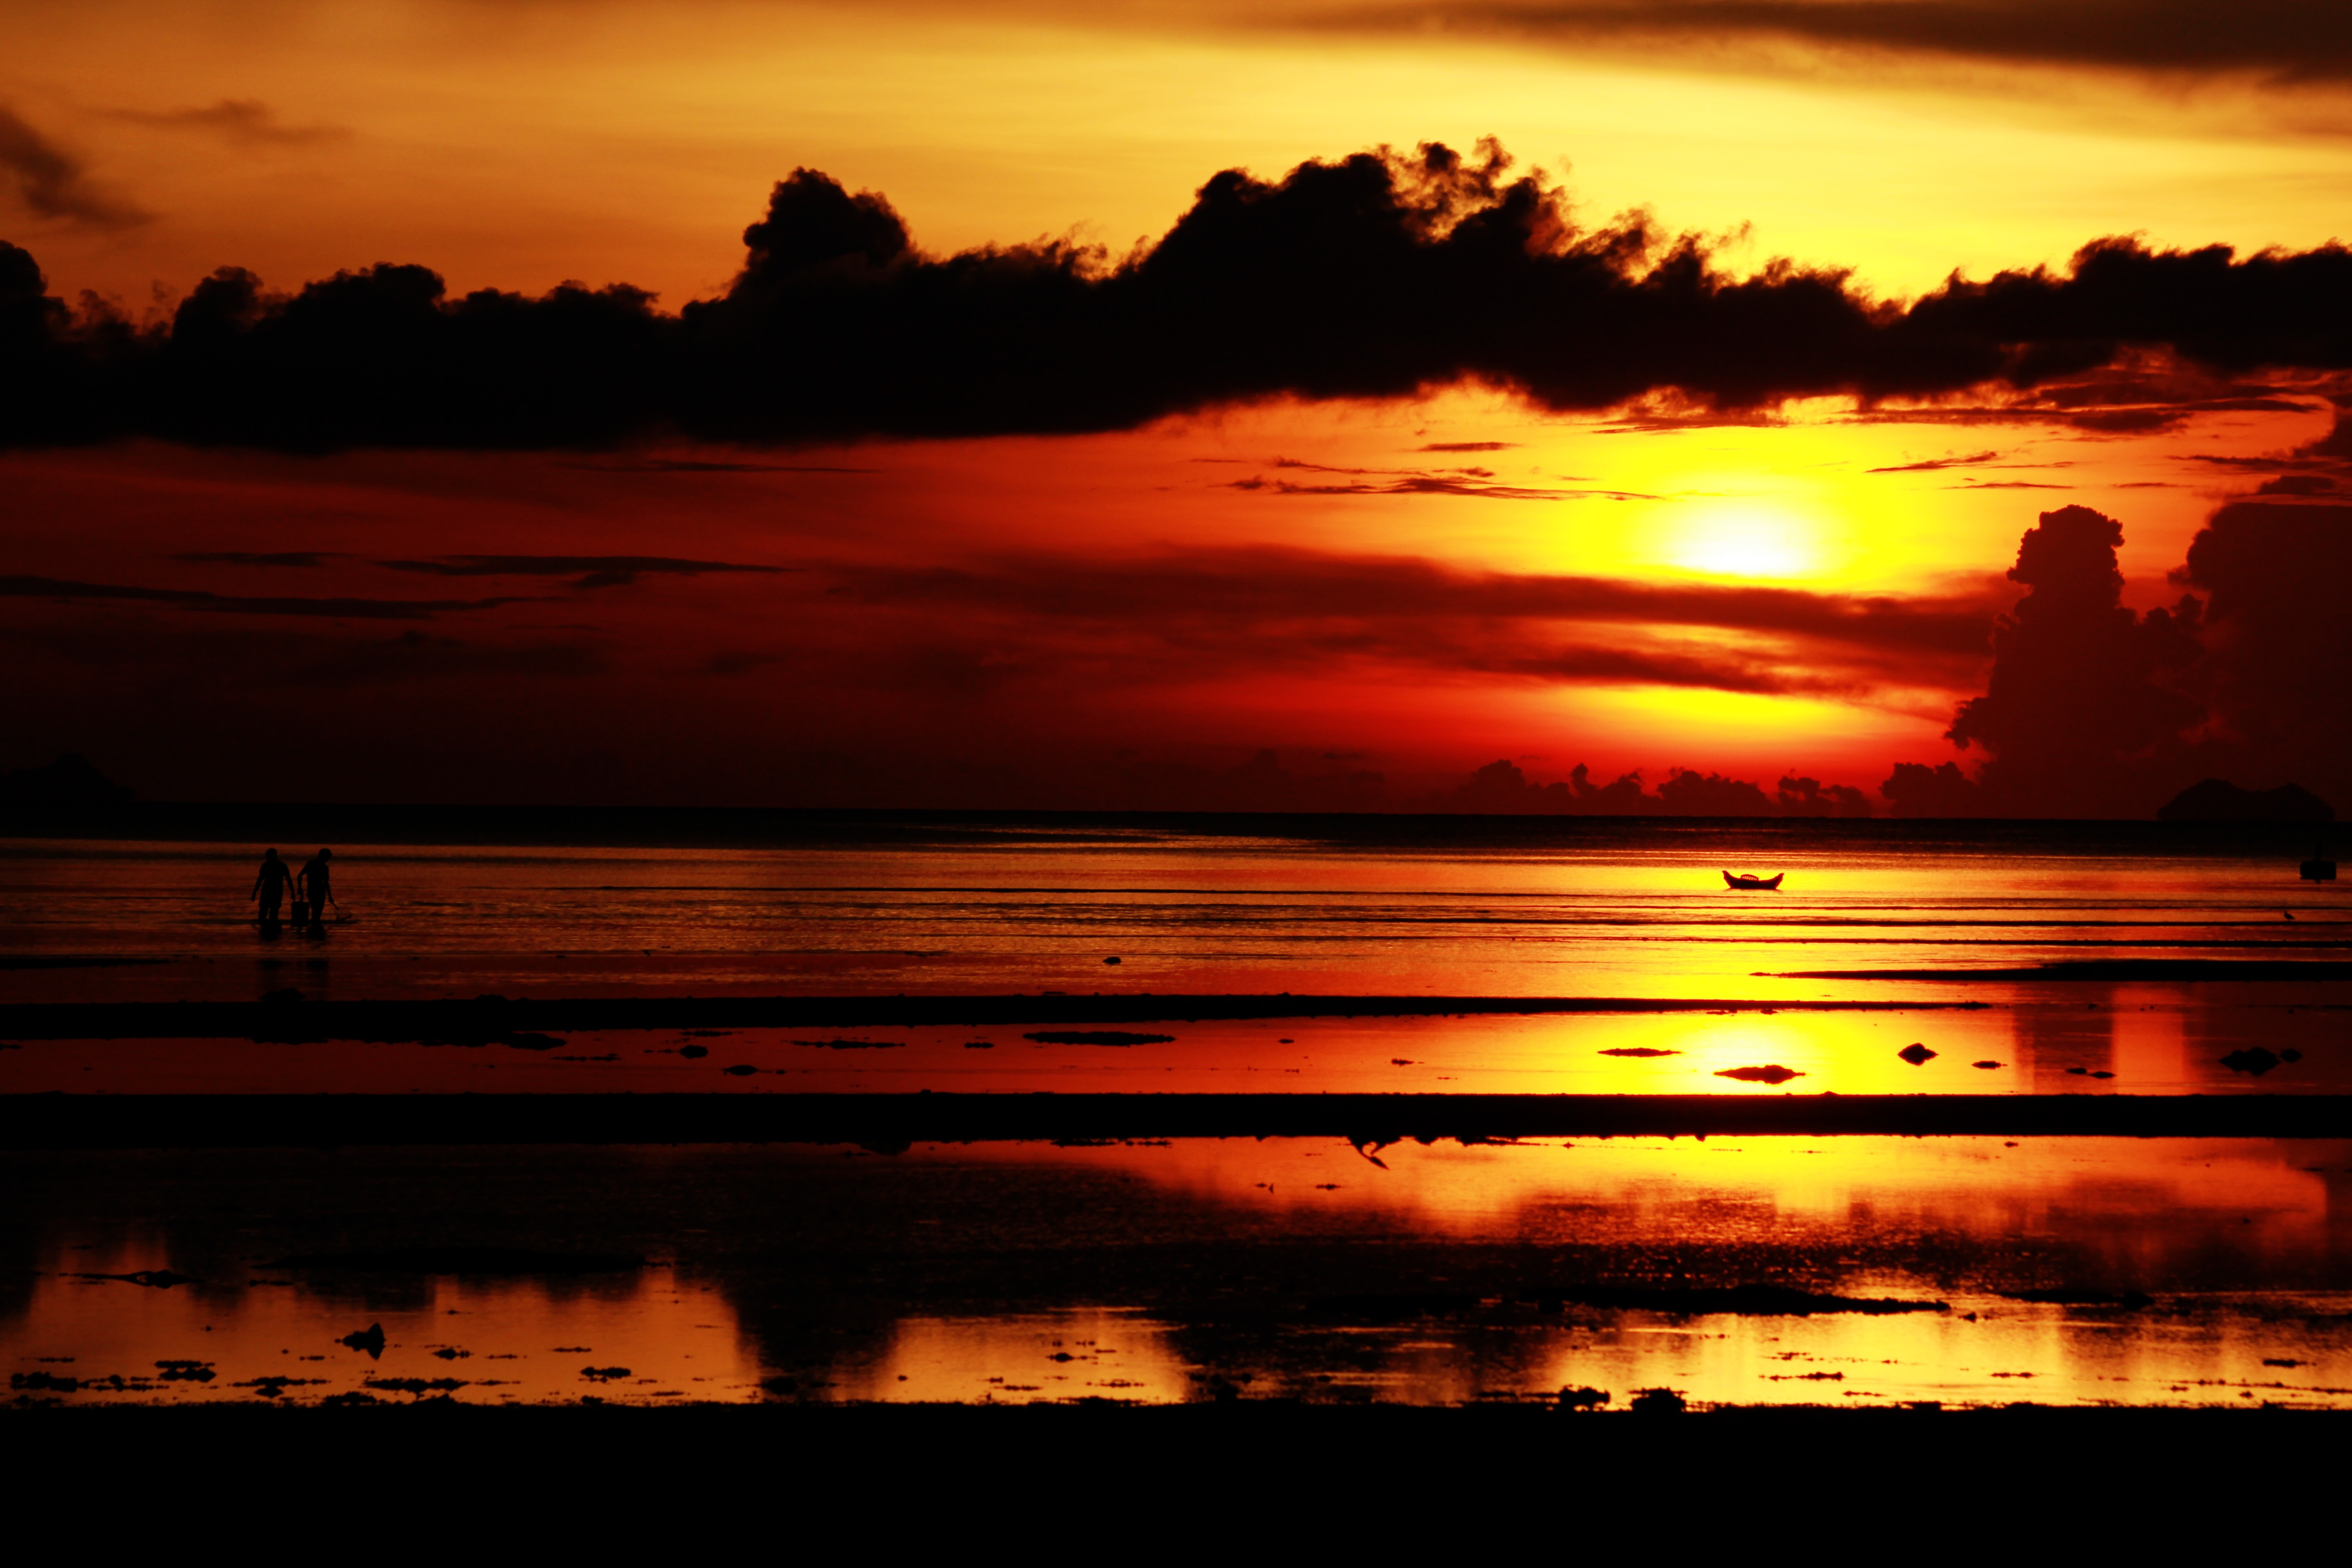
sea, nature, ocean, horizon, cloud, sky, sunrise, sunset, sunlight, morning, dawn, atmosphere, summer, dusk, evening, reflection, red, fishing, fisherman, afterglow, red sky at morning